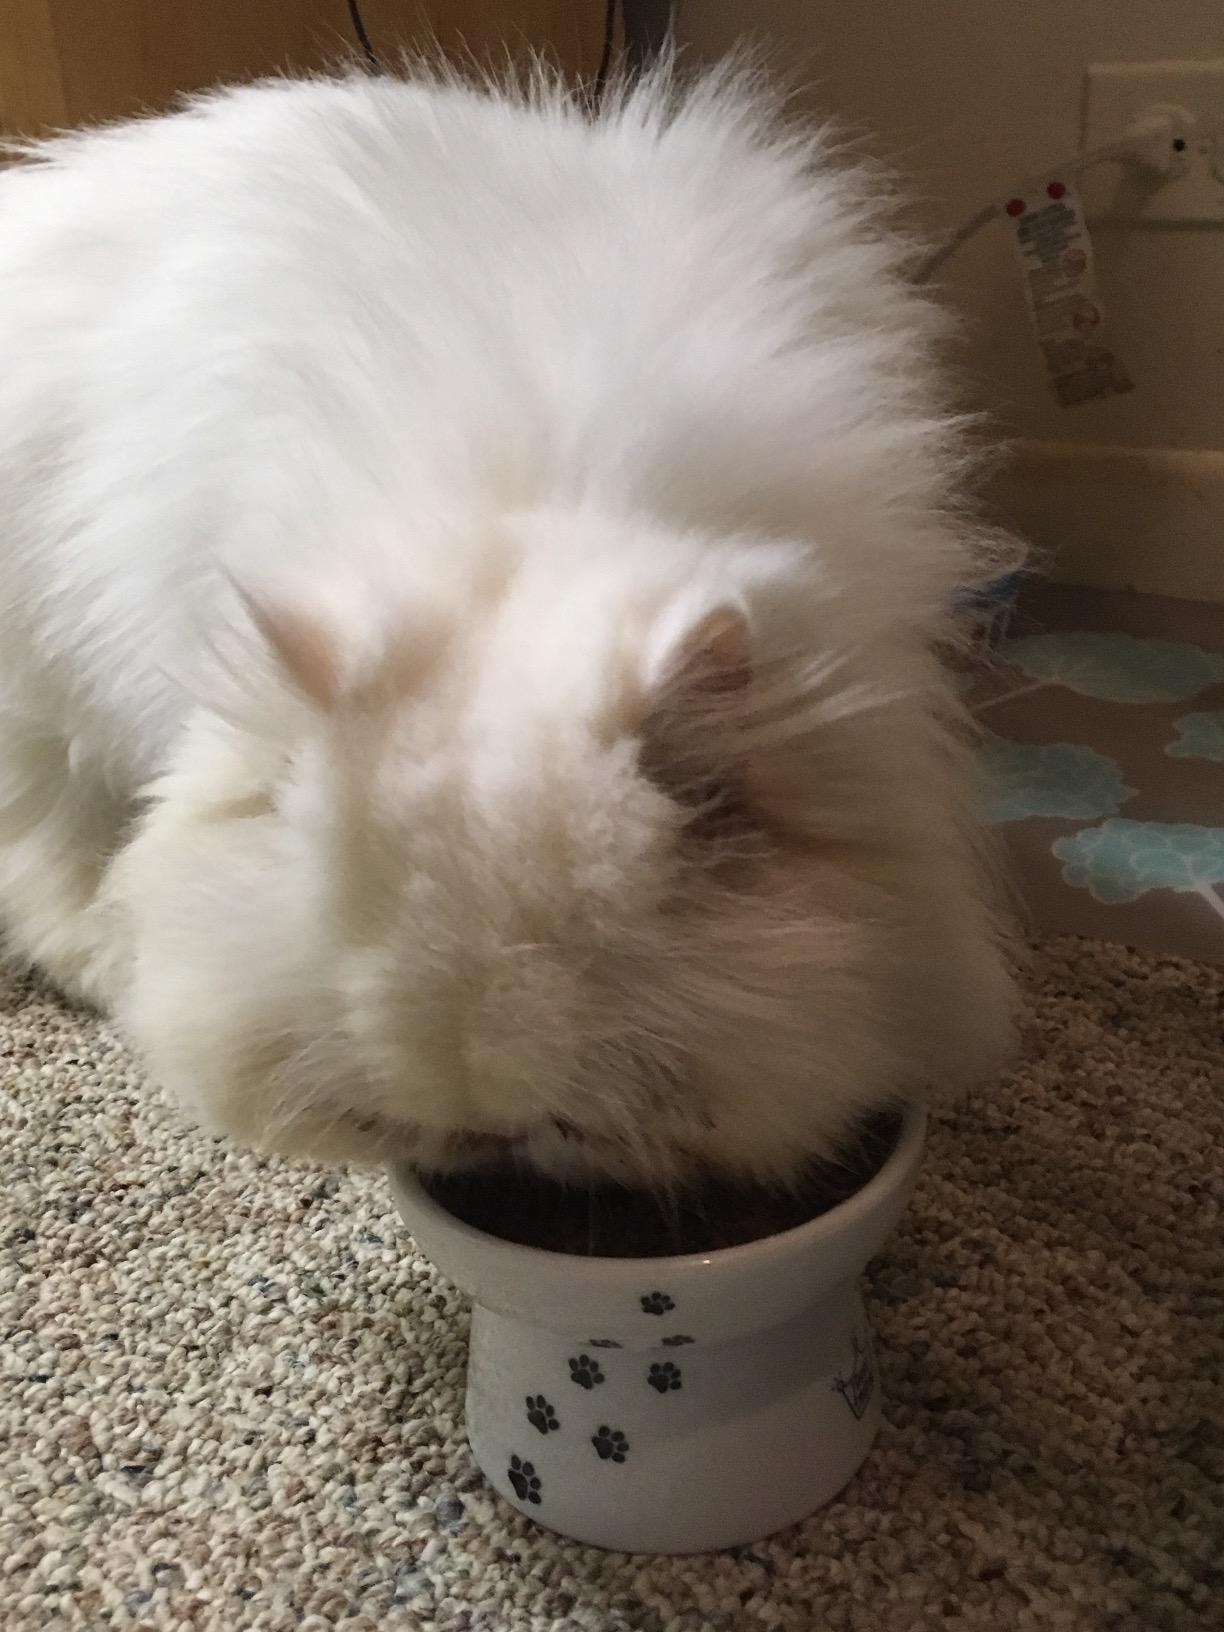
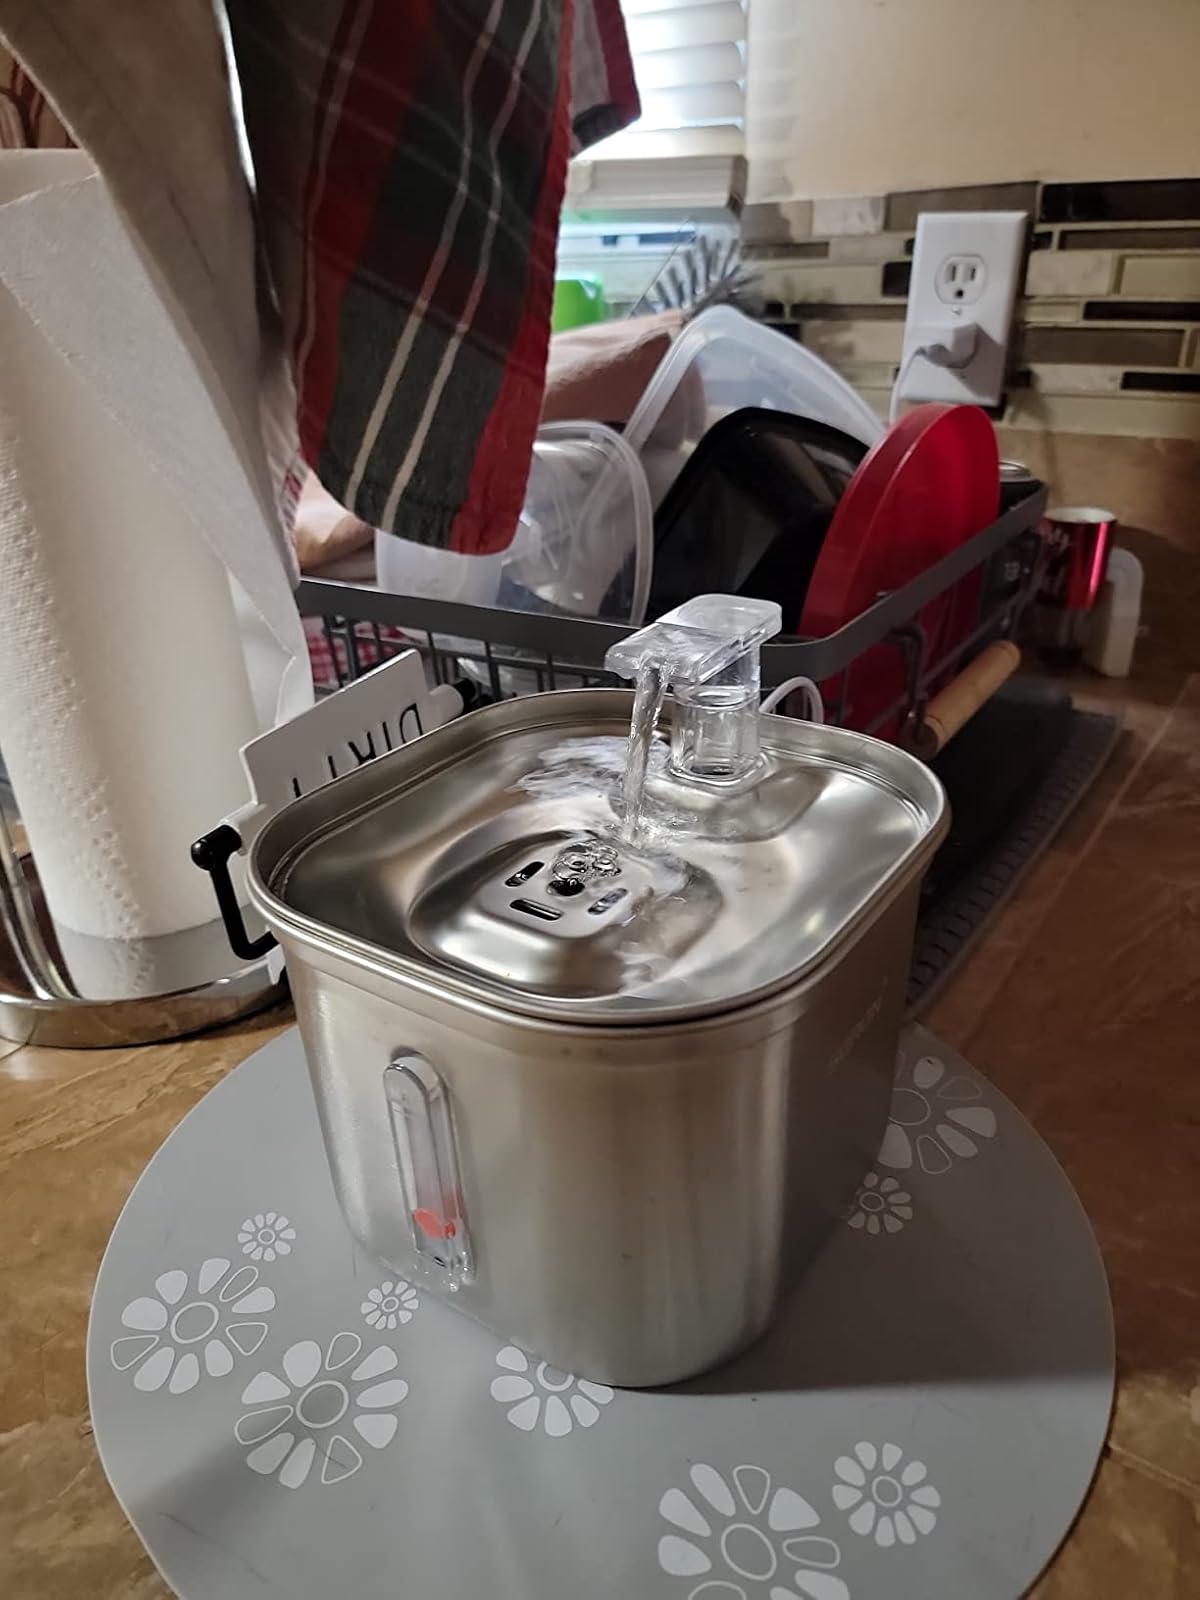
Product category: items_bowl
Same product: no